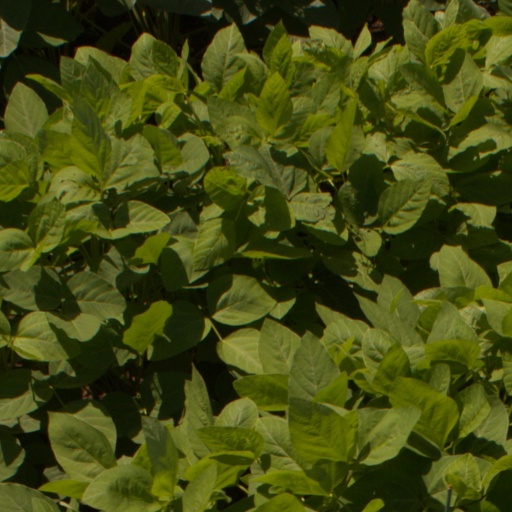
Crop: soybean